Meusnier Point

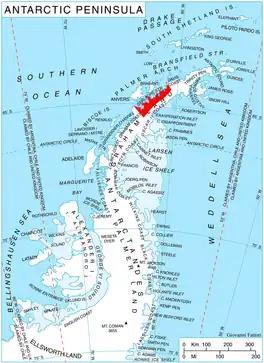
Location of Danco Coast on Graham Land, Antarctic Peninsula.

Meusnier Point is a point within Charlotte Bay, forming the western extremity of Eurydice Peninsula, and lying southeast of Portal Point on the west coast of Graham Land, Antarctica. It was charted by the Belgian Antarctic Expedition under Gerlache, 1897–99, and was named by the UK Antarctic Place-Names Committee in 1960 for French military engineer Jean B.M. Meusnier, the prophetic designer, in 1785, of the first dirigible airship.